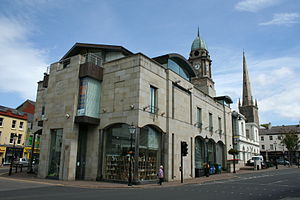
Irsk hør
Irish Linen Centre, Lisburn
Irsk hør er et brandnavn, der gives til hør, som er produceret i Irland. Hør er tekstil, som er vævet fra eller garn spundet af fibre fra hør-planten. Hør har vokset i Irland i mange år før udviklingen i landbrugsmetoder og mere egnet klima ledte til en koncentration af hørproduktion i Nordeuropa - størstedelen af verdens hør vokser i dag i det nordlige Frankrig, Belgien og Holland. Siden 1950'erne og 1960'erne er hør-fibrene til irsk hør næsten udelukkende blevet importeret fra disse tre lande. Det bliver købt af spinderier, som producerer tråde og dette bliver videresolgt til væverier, der producerer stoffet.